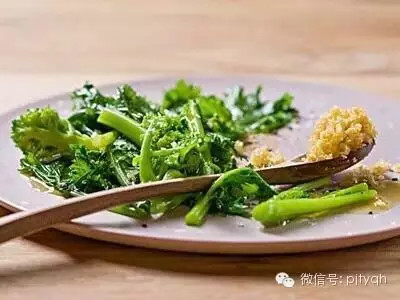
Label: trash